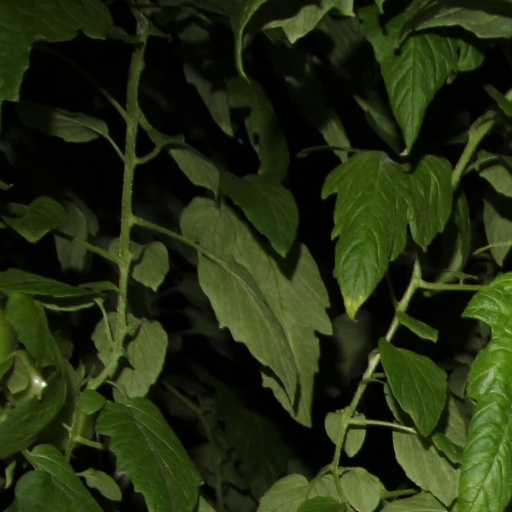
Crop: tomato